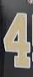
Number: 4